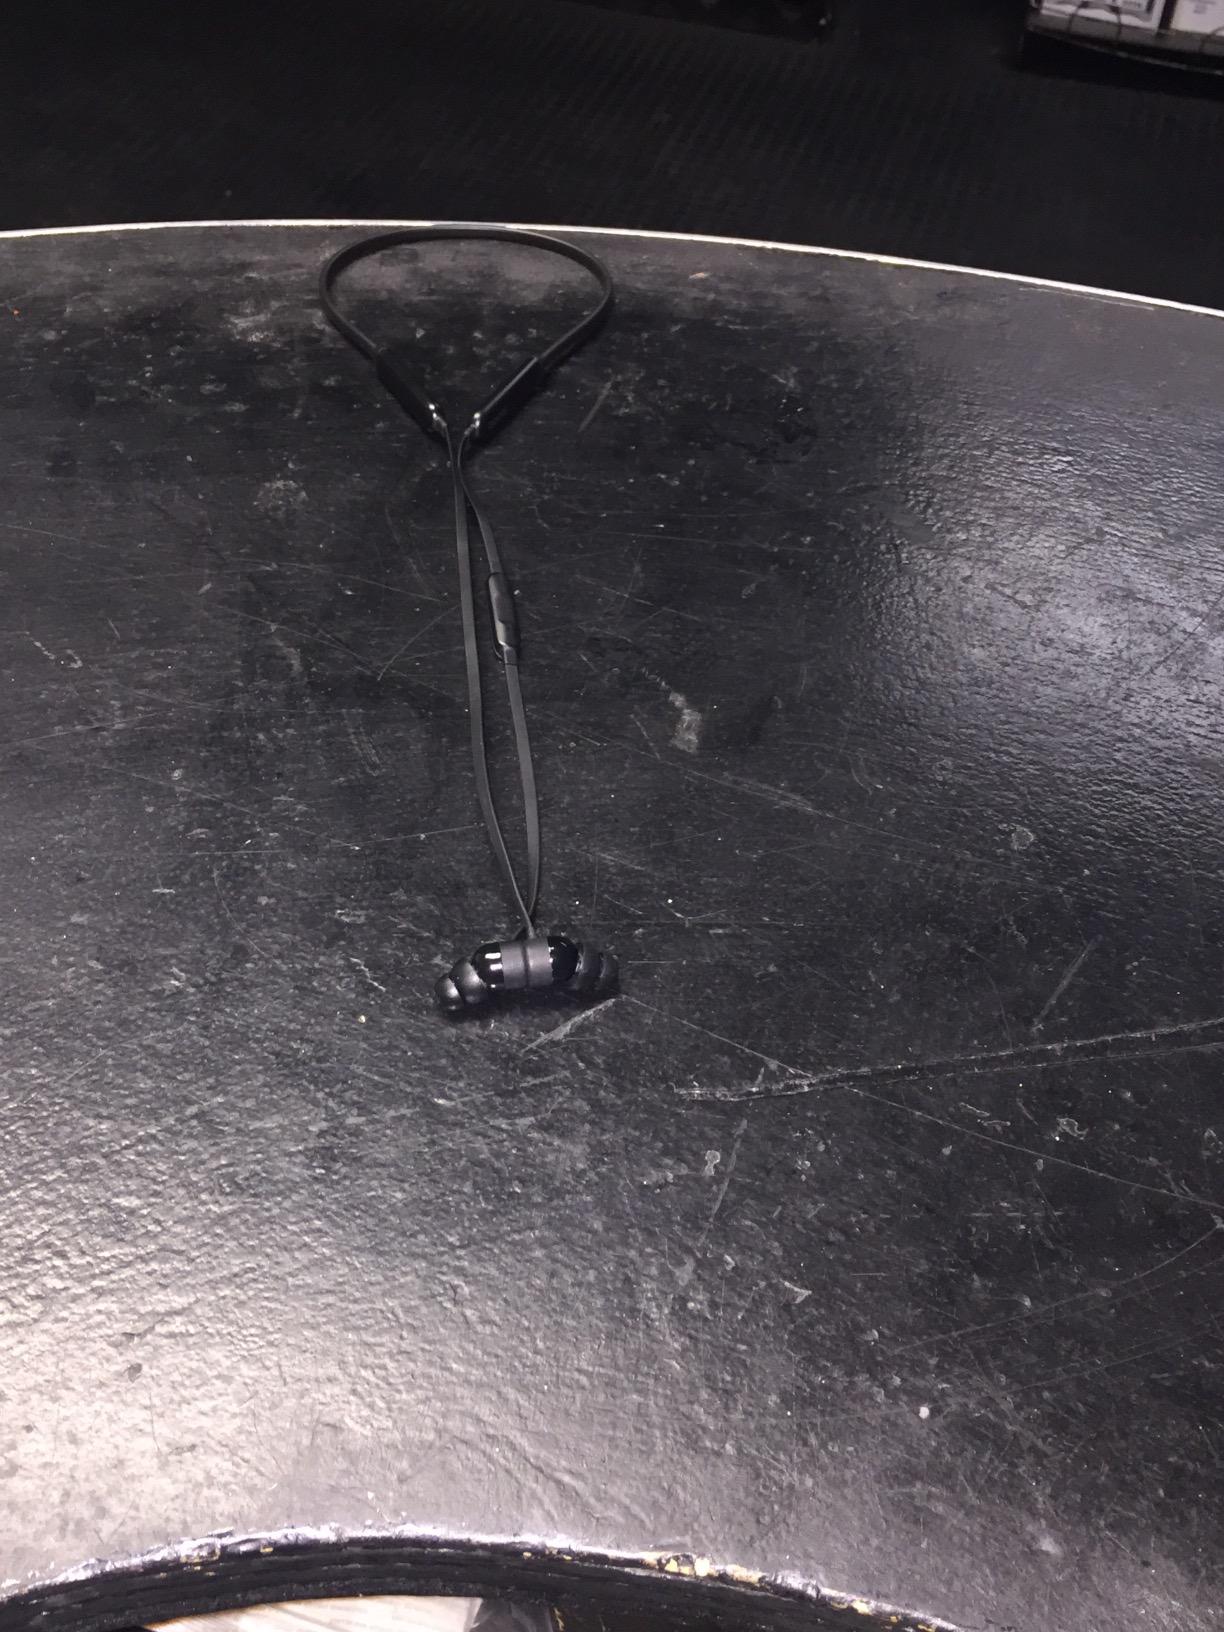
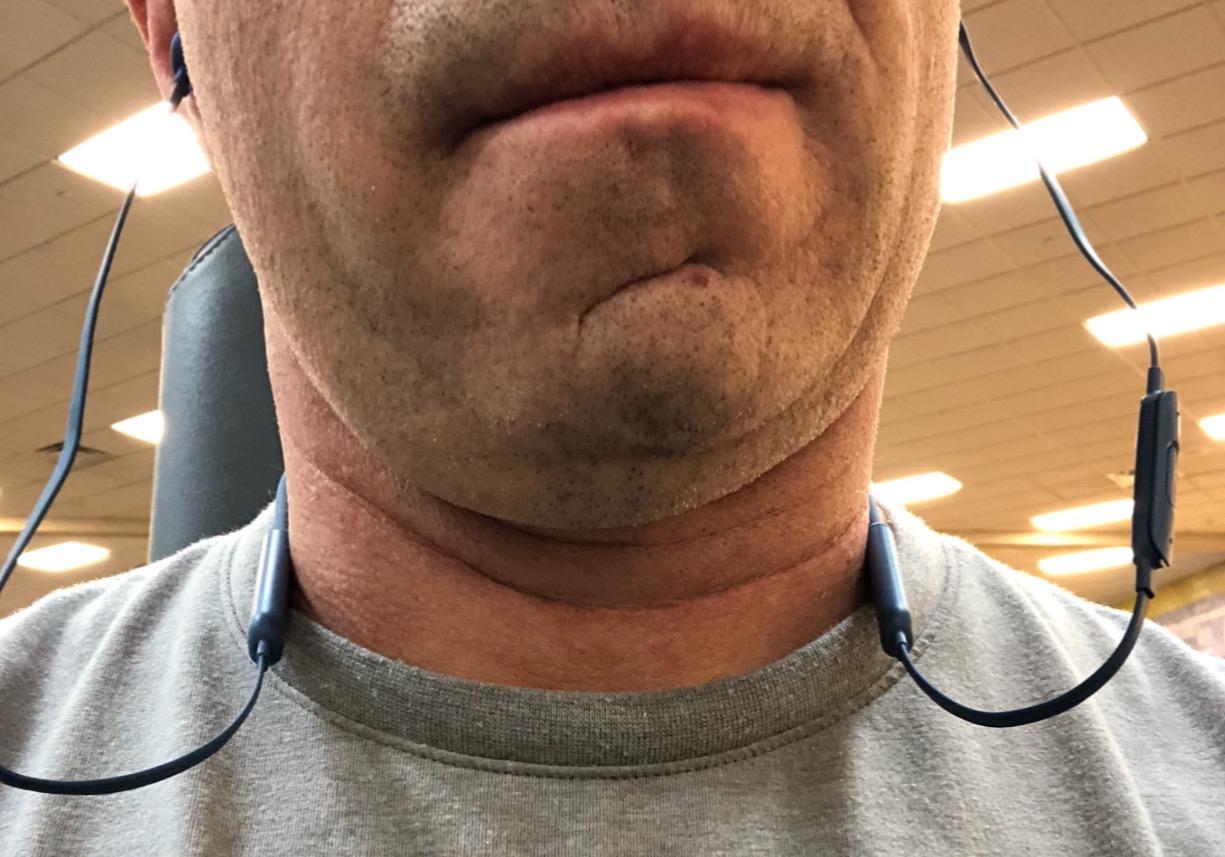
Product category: headphones
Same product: yes